Tokishi Station (Gifu)

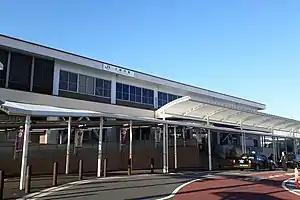
Tokishi Station in 2021

is a railway station in the city of Toki, Gifu Prefecture, Japan, operated by Central Japan Railway Company (JR Tōkai).